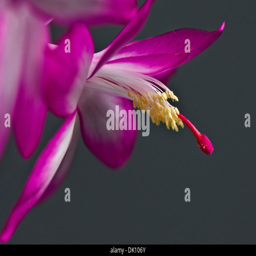
a close up image of a flower from biological genus